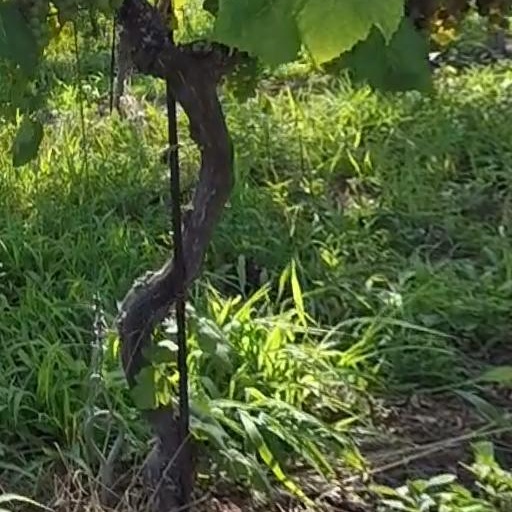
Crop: grape